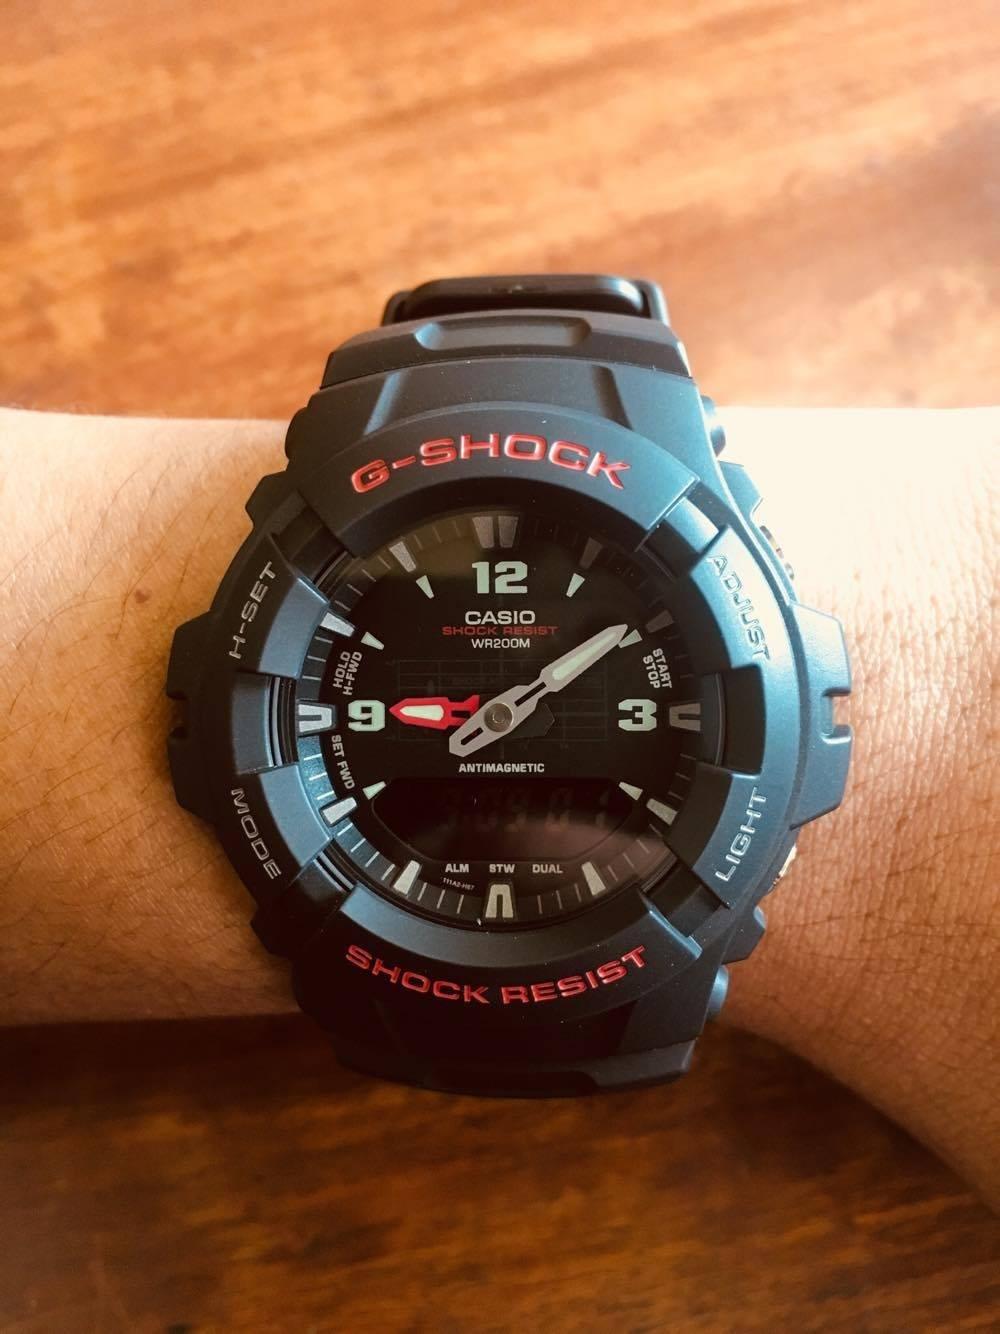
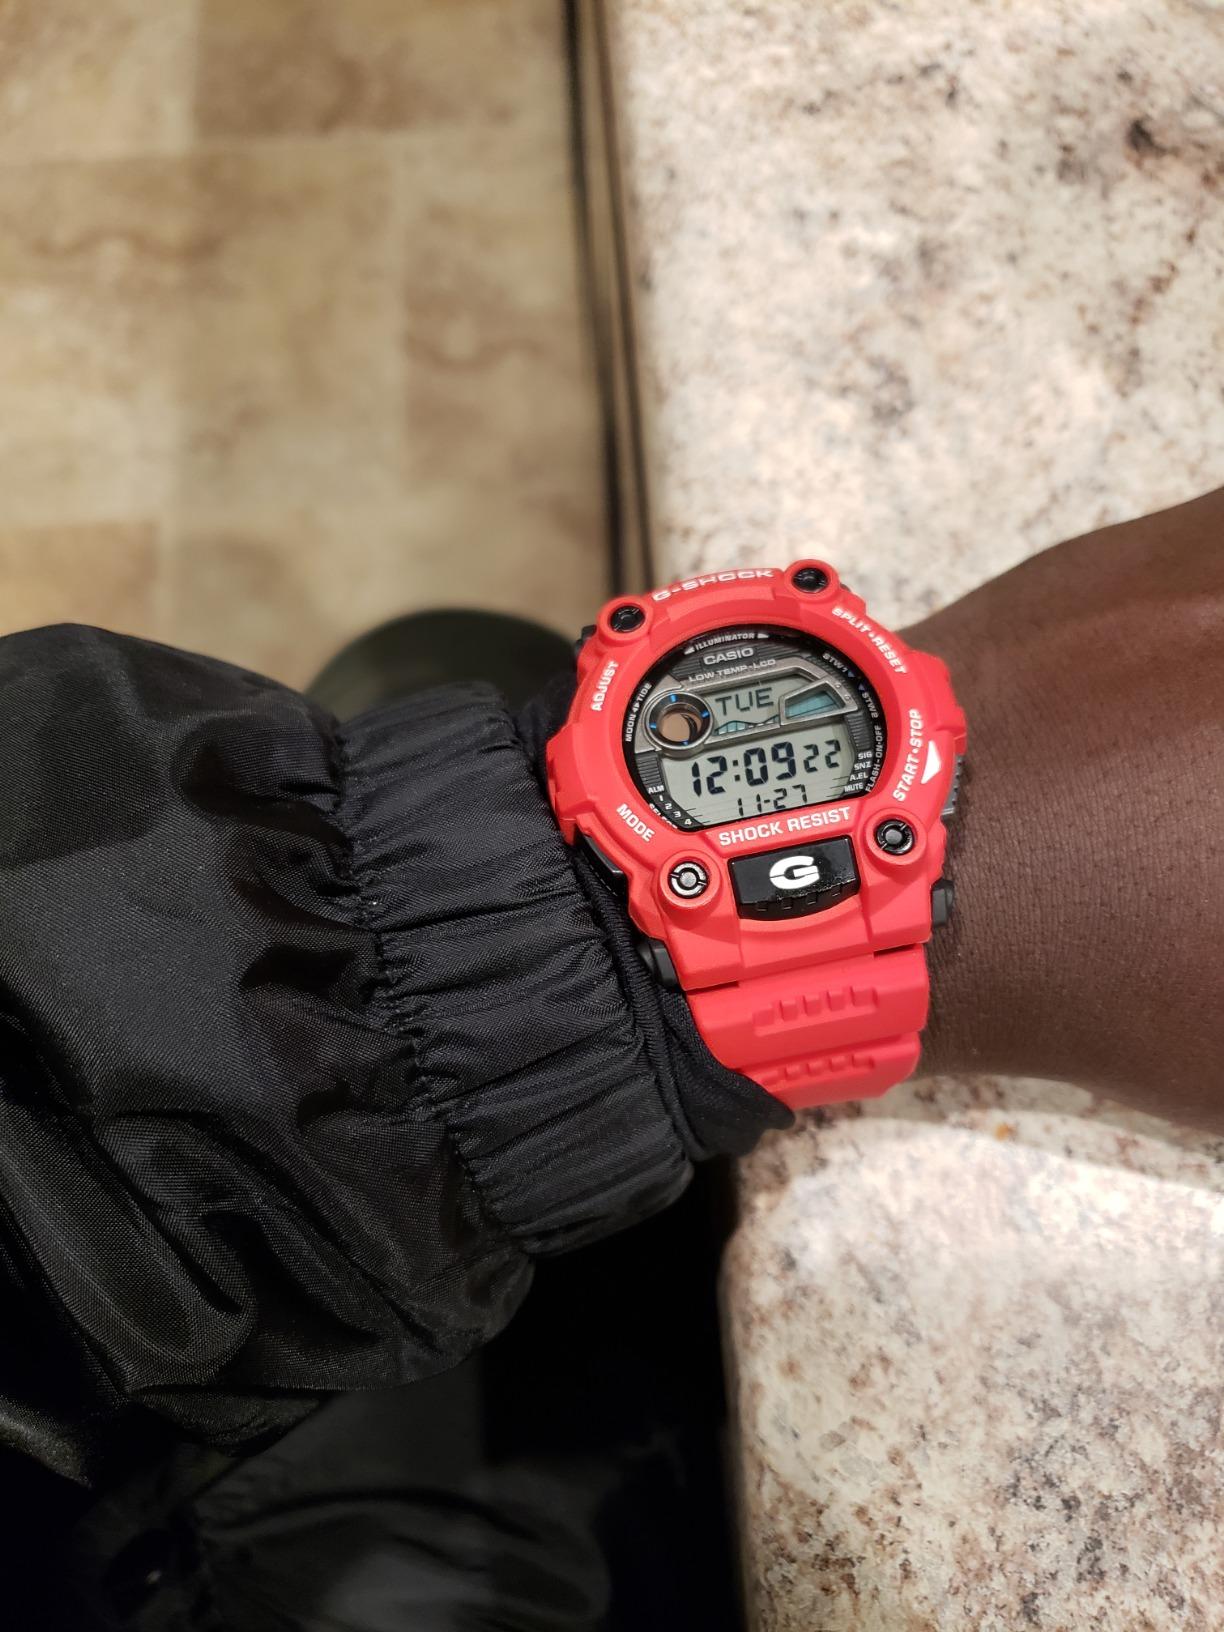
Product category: accessories_watch
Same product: no